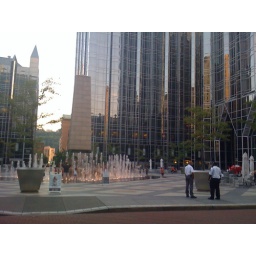
At Netroots Nation in Pittsburgh - weird glass castle buildings